Lander Downtown Historic District

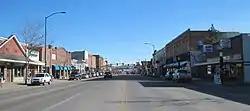
Downtown Lander in 2012

The Lander Downtown Historic District comprises the commercial core of Lander, Wyoming. The district includes 16 buildings listed as contributing to the historic district, including a series of commercial buildings, the Noble Hotel, the grand Theatre and the Stockgrower's Bar. The Federal Building is included, and is individually listed on the National Register of Historic Places as well. Most date between 1890 and 1910. Most earlier buildings burned or were torn down and replaced by more permanent masonry structures. By 1910 an oil boom had begun in central Wyoming, providing an incentive to build substantial buildings. The district comprises most of the north side of Main Street between Second Street and Fourth Street, with three properties on the south side and one facing Lincoln Street at Third Street.